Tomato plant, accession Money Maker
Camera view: vertical (180 deg); turntable rotation: 90 degrees
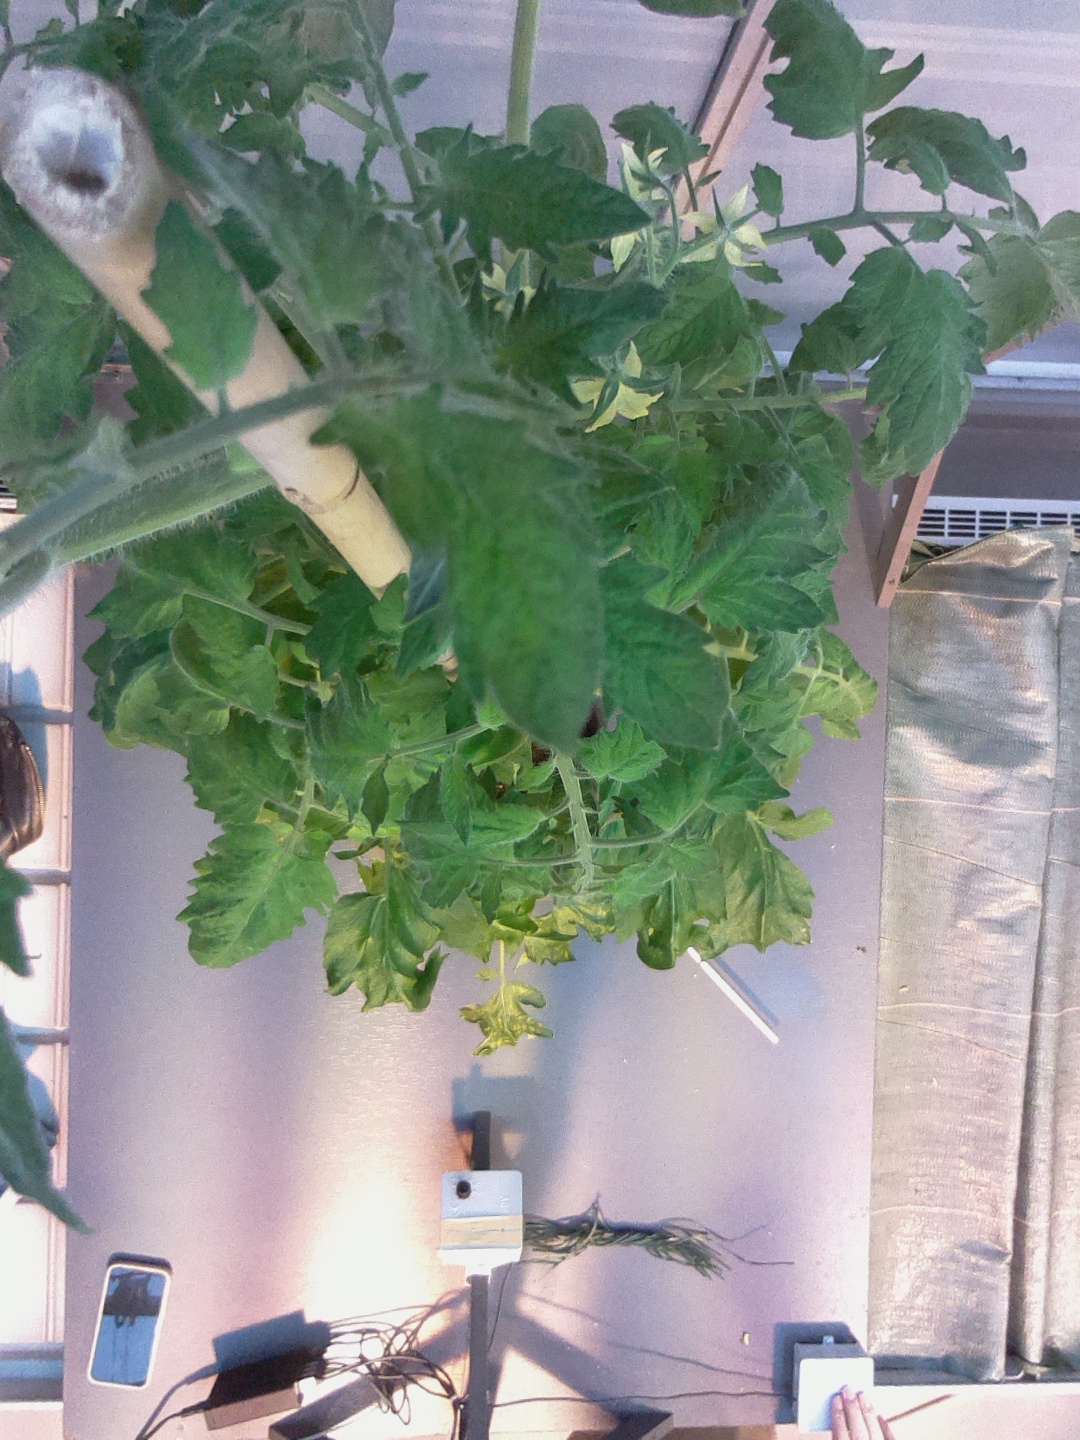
BBCH growth stage 70: Fruits at the main stem or branches visibles